Sinai and Palestine campaign

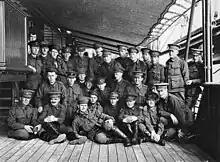
Reinforcements to No. 1 Squadron Australian Flying Corps on 25 July 1916 on board P & O "Malwa" on their way to Egypt

A reconnaissance in force to Bir el Mazar was carried out by the 2nd and 3rd Light Horse Brigades, the 1st Battalion, of the Imperial Camel Corps Brigade (ICCB), the New Zealand Machine Gun Squadron and the ICCB's Hong Kong and Singapore Battery, on 16–17 September 1916. At the limit of their line of communication the light horse, infantry, machine guns and artillery were not able to capture the 2,000 strong, well entrenched garrison which made a determined stand. After demonstrating the strength of the advancing army, they successfully withdrew back to Anzac Mounted Division's Headquarters at Bir Sulmana to the west. The Ottoman force abandoned Bir el Mazar shortly after. The report of the 2nd Light Horse Brigade described their 5th Light Horse Regiment being fired on by anti-aircraft guns during the operations and reported one man killed and nine wounded. The 3rd Light Horse Brigade recorded that the troops of the Imperial Camel Corps Brigade and the artillery battery were unable to move quickly enough to take part in the attack, and their brigade lost three killed, three wounded and two injured. Airmen of No. 1 and No. 14 Squadrons confirmed anti-aircraft guns fired on the light horse, describing the ground engagement as so tough the Ottoman Army soldiers resorted to this extreme measure, turning their anti-aircraft guns away from the attacking planes. The Ottoman soldiers withdrew to the Wadi al-Arish, with garrisons at Lahfan and Magdhaba.